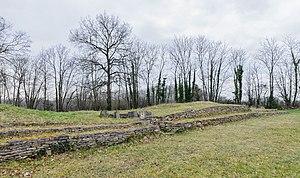
Le long tumulus de Colombiers-sur-Seulles (Calvados, Basse-Normandie, France)
Colombiers-sur-Seulles est une commune française, située dans le département du Calvados en région Normandie, peuplée de 164 habitants.